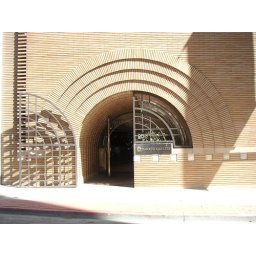
This is a building he designed, near Union Square. It houses a gallery.